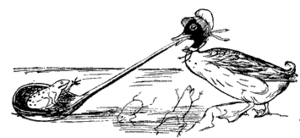
Le canard Dolomphious attrapant des grenouilles tâchetées pour son dîner avec la Runcible Spoon
The Owl and the Pussycat est un célèbre poème d'Edward Lear basé sur le non-sens et publié en 1871. Sa caractéristique principale est l'utilisation de l'expression runcible spoon.